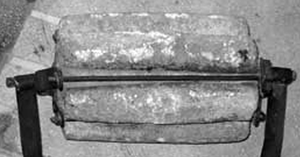
Pierre à vanner le grain utilisé pendant l'entre-deux-guerres, provenant du village de Bordei Verde dans le județ de Brăila en Roumanie.